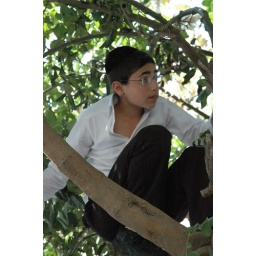
boy in tree